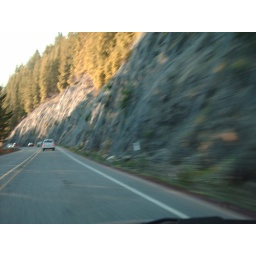
Chain link fence over the rock face